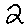
Label: 2